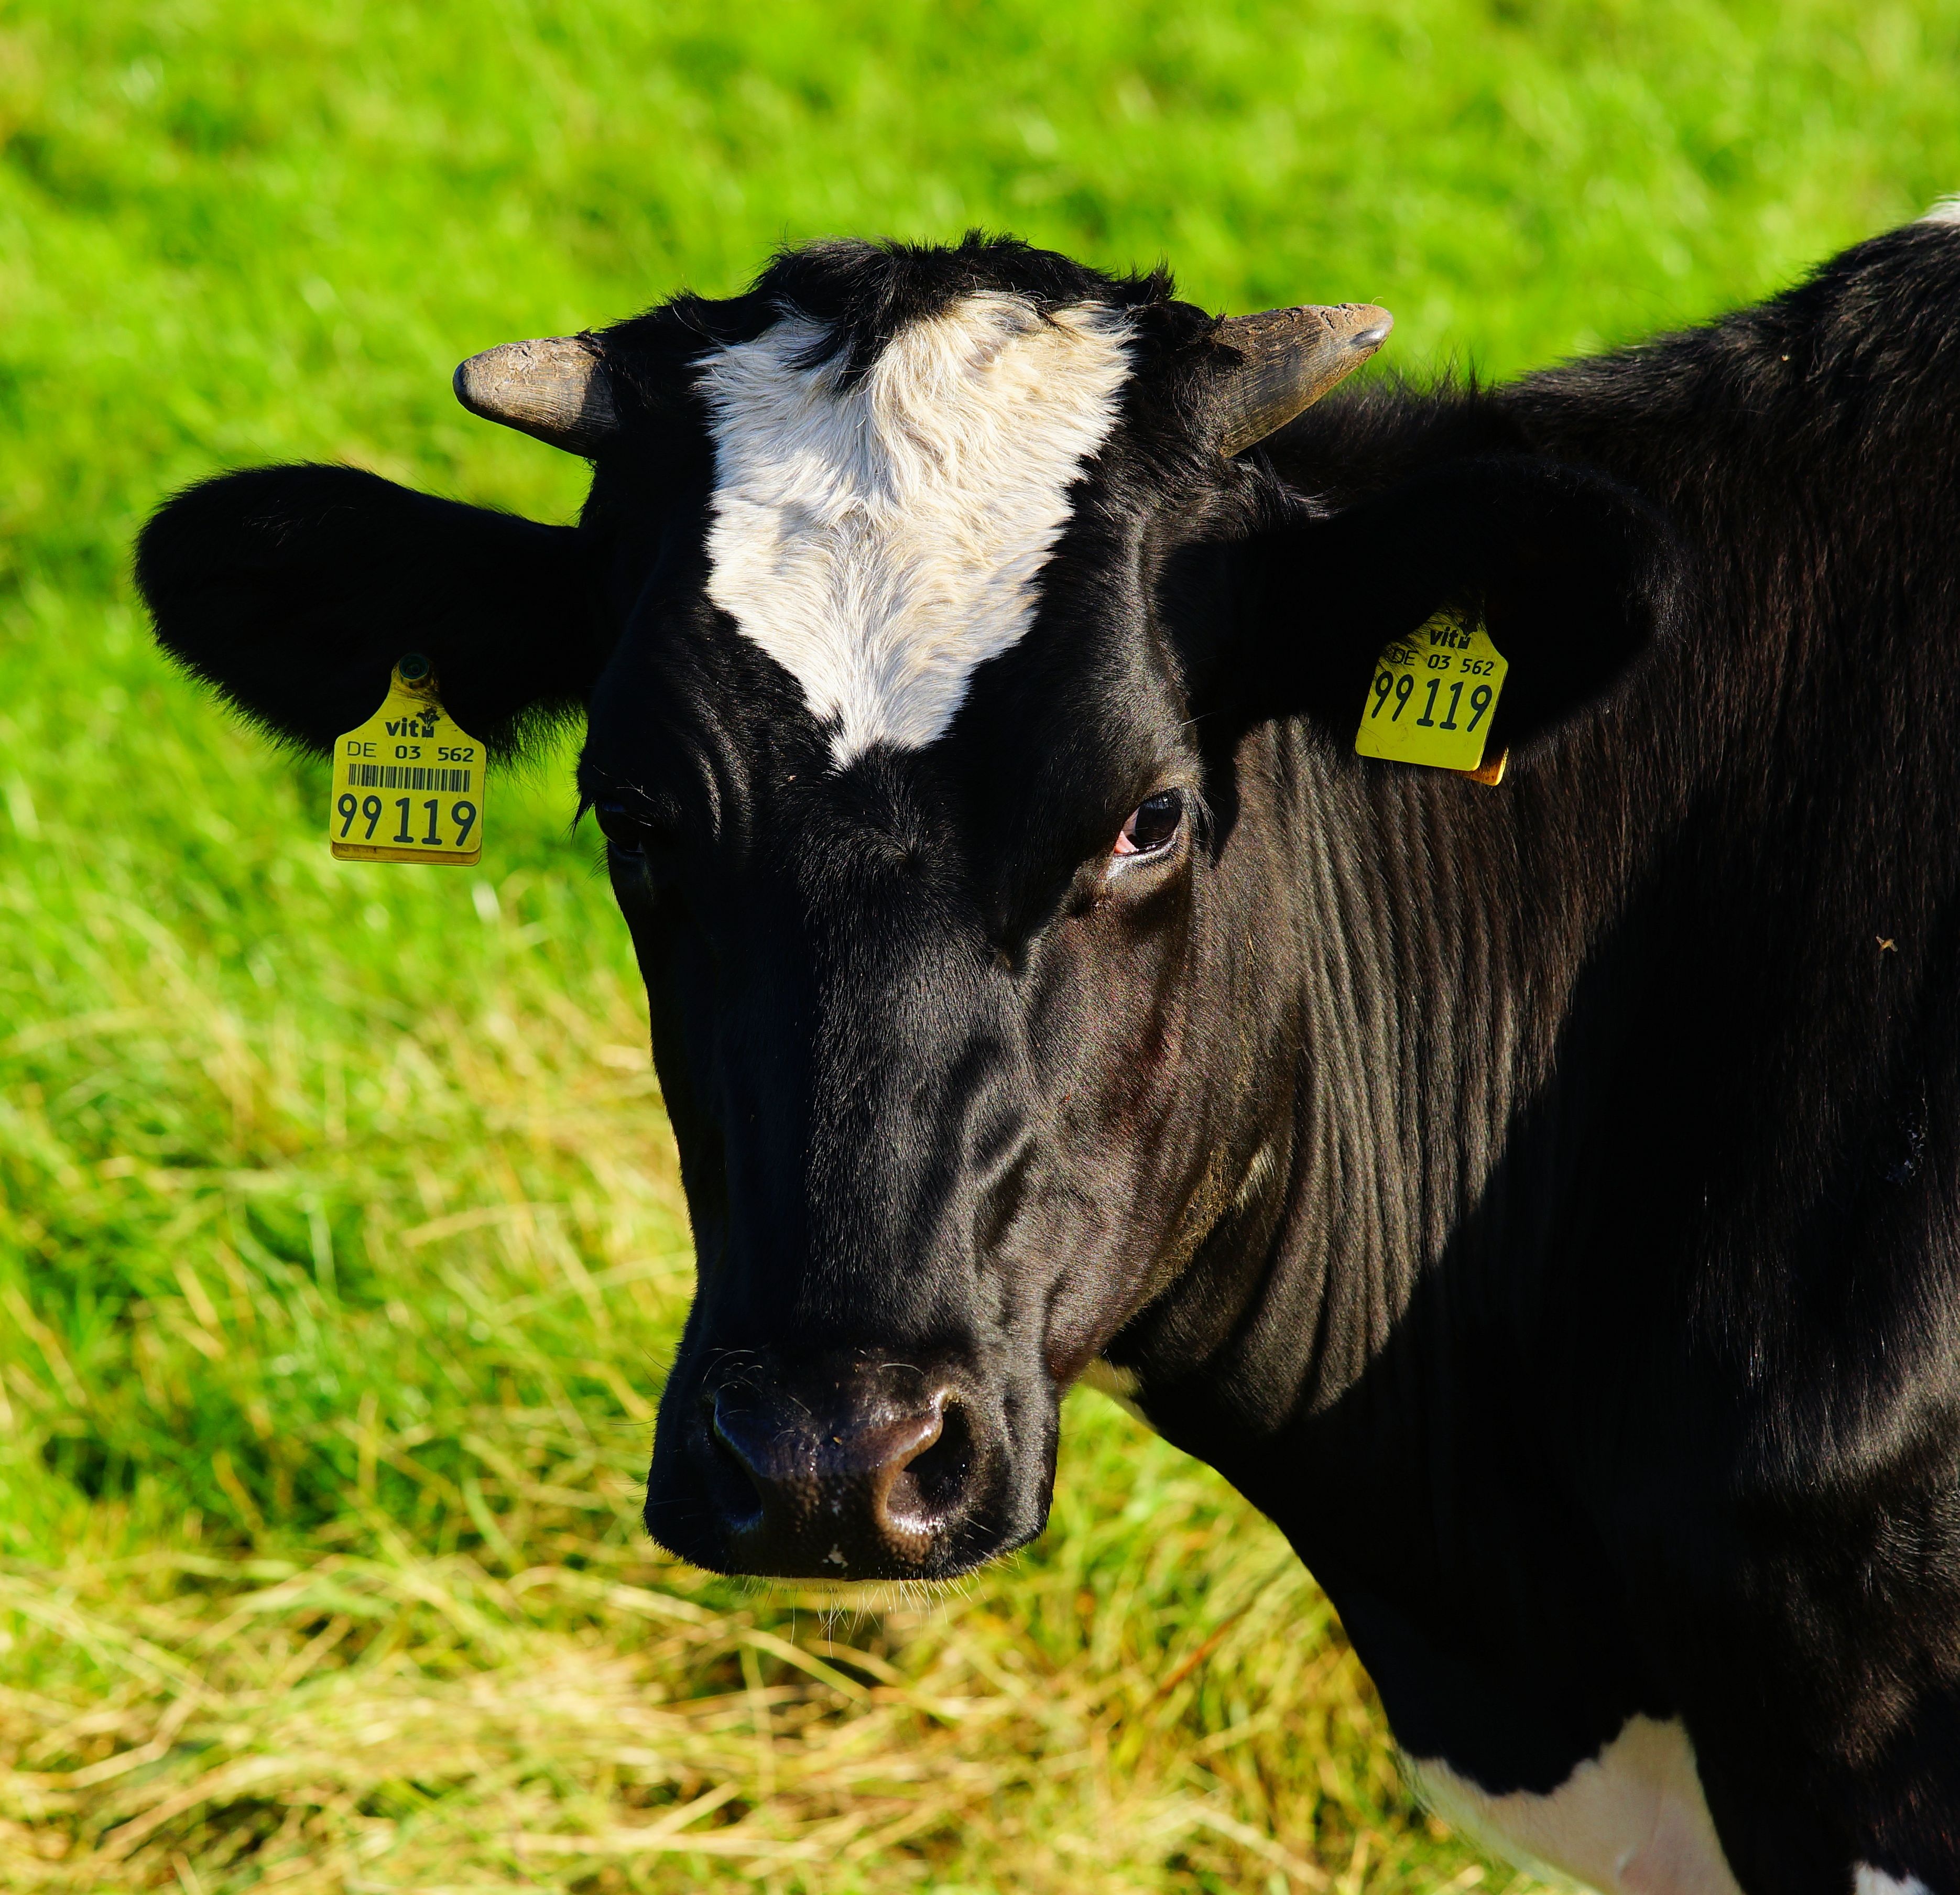
grass, field, meadow, animal, cow, cattle, pasture, grazing, mammal, agriculture, beef, fauna, calf, bull, head, vertebrate, curious, ruminant, attention, young animal, milk cow, dairy cattle, dairy cow, weidetier, cattle like mammal, cow goat family